Dickenson Bay

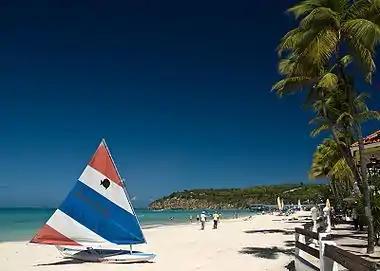
Dickenson Bay beach, Antigua

Dickenson Bay is located on the northwestern coast in Antigua, close to the Cedar Grove.